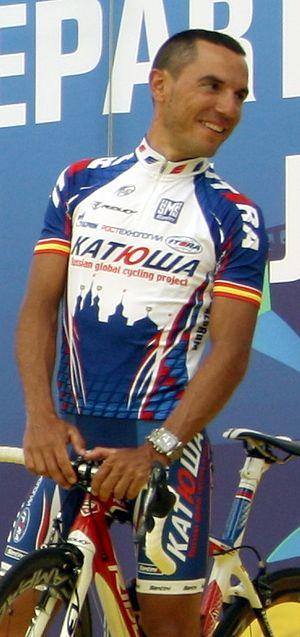
Joaquim Rodríguez Oliver, surnommé Purito, né le 12 mai 1979 à Barcelone, est un coureur cycliste espagnol. Il est professionnel de 2001 à 2016. Il s'est classé numéro 1 mondial en 2010, 2012 et 2013. Il a remporté plusieurs classiques prestigieuses : la Flèche wallonne 2012, ainsi que le Tour de Lombardie 2012 et 2013. Il termine sur le podium au moins à une reprise sur chacun des trois grands tours et compte quatorze victoires d'étapes : neuf sur le Tour d'Espagne, trois sur le Tour de France et deux sur le Tour d'Italie. Il s'est également adjugé des courses par étapes comme le Tour de Catalogne 2010 et 2014 et le Tour du Pays basque 2015.
La 14ᵉ étape du Tour d'Espagne 2010 s'est déroulée le 11 septembre 2010 entre Burgos et Peña Cabarga sur 178,8 km.